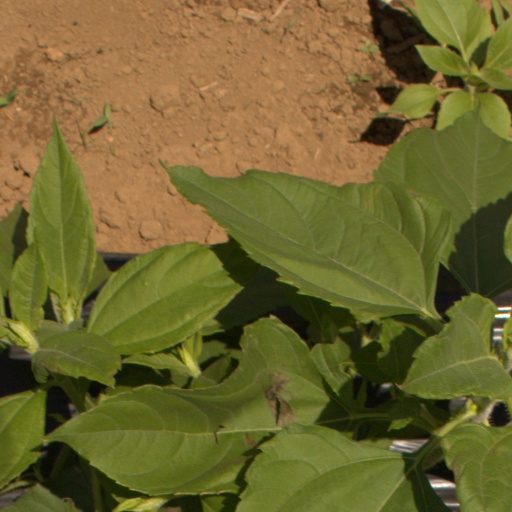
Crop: Jerusalem artichoke